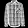
Label: Shirt